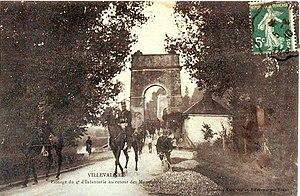
Il s'agit du passage du 4ème d'infanterie de saint julien du sault à villevallier (yonne) France Le 4 ème d'infanterie a été incorporé au 204eme d'infanterie en 1914 L'image a donc environ 98 ans = PD old 70
Villevallier est une commune française, située dans le département de l'Yonne en région Bourgogne-Franche-Comté.